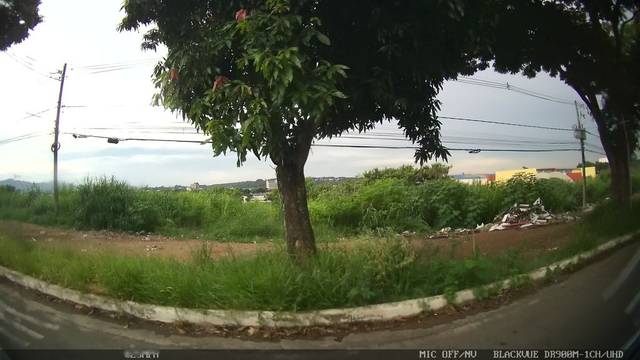
Region: Brazil
Coordinates: -23.454, -46.502